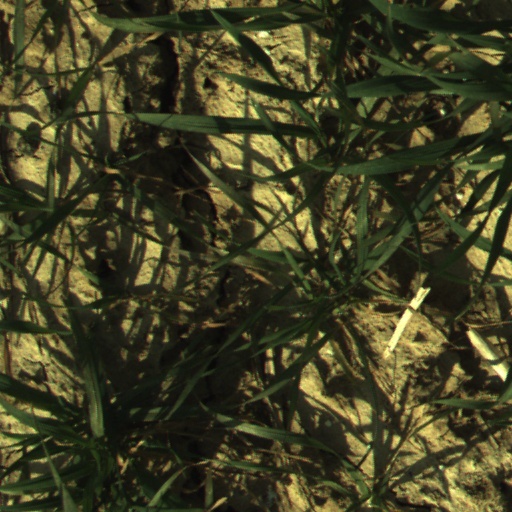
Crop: wheat